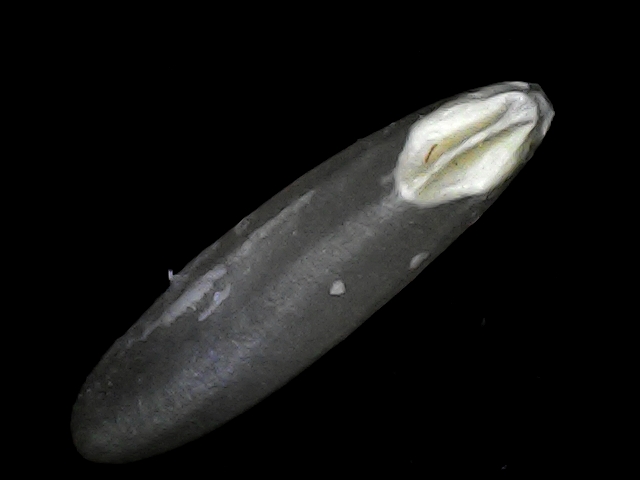
Rice variety: BRRI102